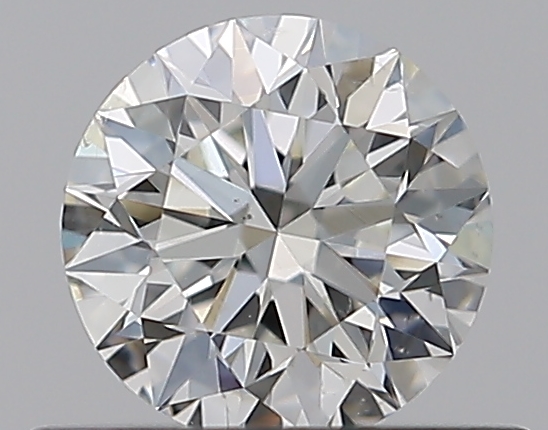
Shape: round
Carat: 0.5
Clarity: SI1
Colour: I
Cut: EX
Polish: VG
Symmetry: EX
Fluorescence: N
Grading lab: GIA
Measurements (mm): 5.04 x 5.07 x 3.18